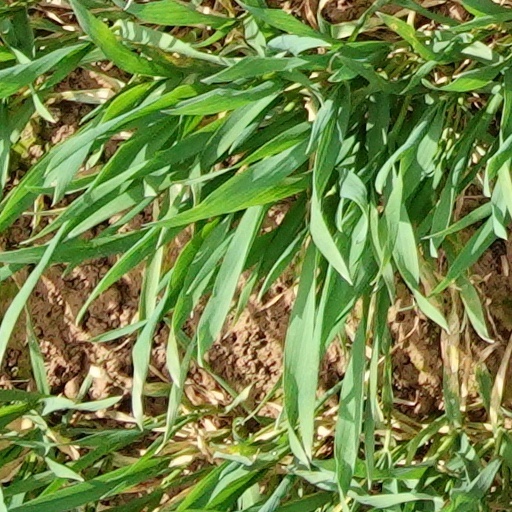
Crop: wheat